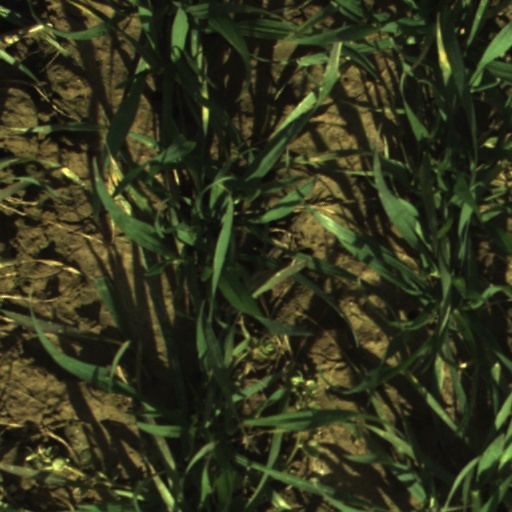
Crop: wheat